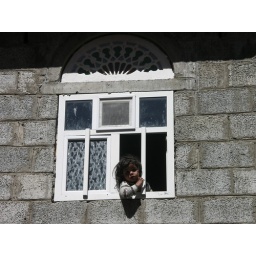
A young girl sticks her head out of of a window of her home in Ibb. Ibb, Yemen. January 22, 2008